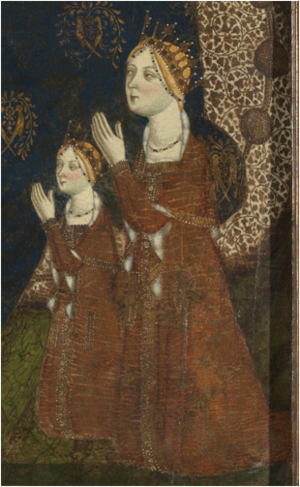
Cet article présente la liste des comtesses et reines du royaume de Castille.